Noctorum

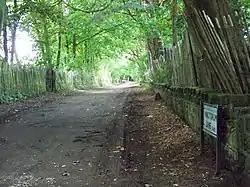
Noctorum Lane

Noctorum Lane is the site of the Grade II listed buildings Mere Hall and Rathmore. Both large houses were designed by Edmund Kirby and built in the 1880s.